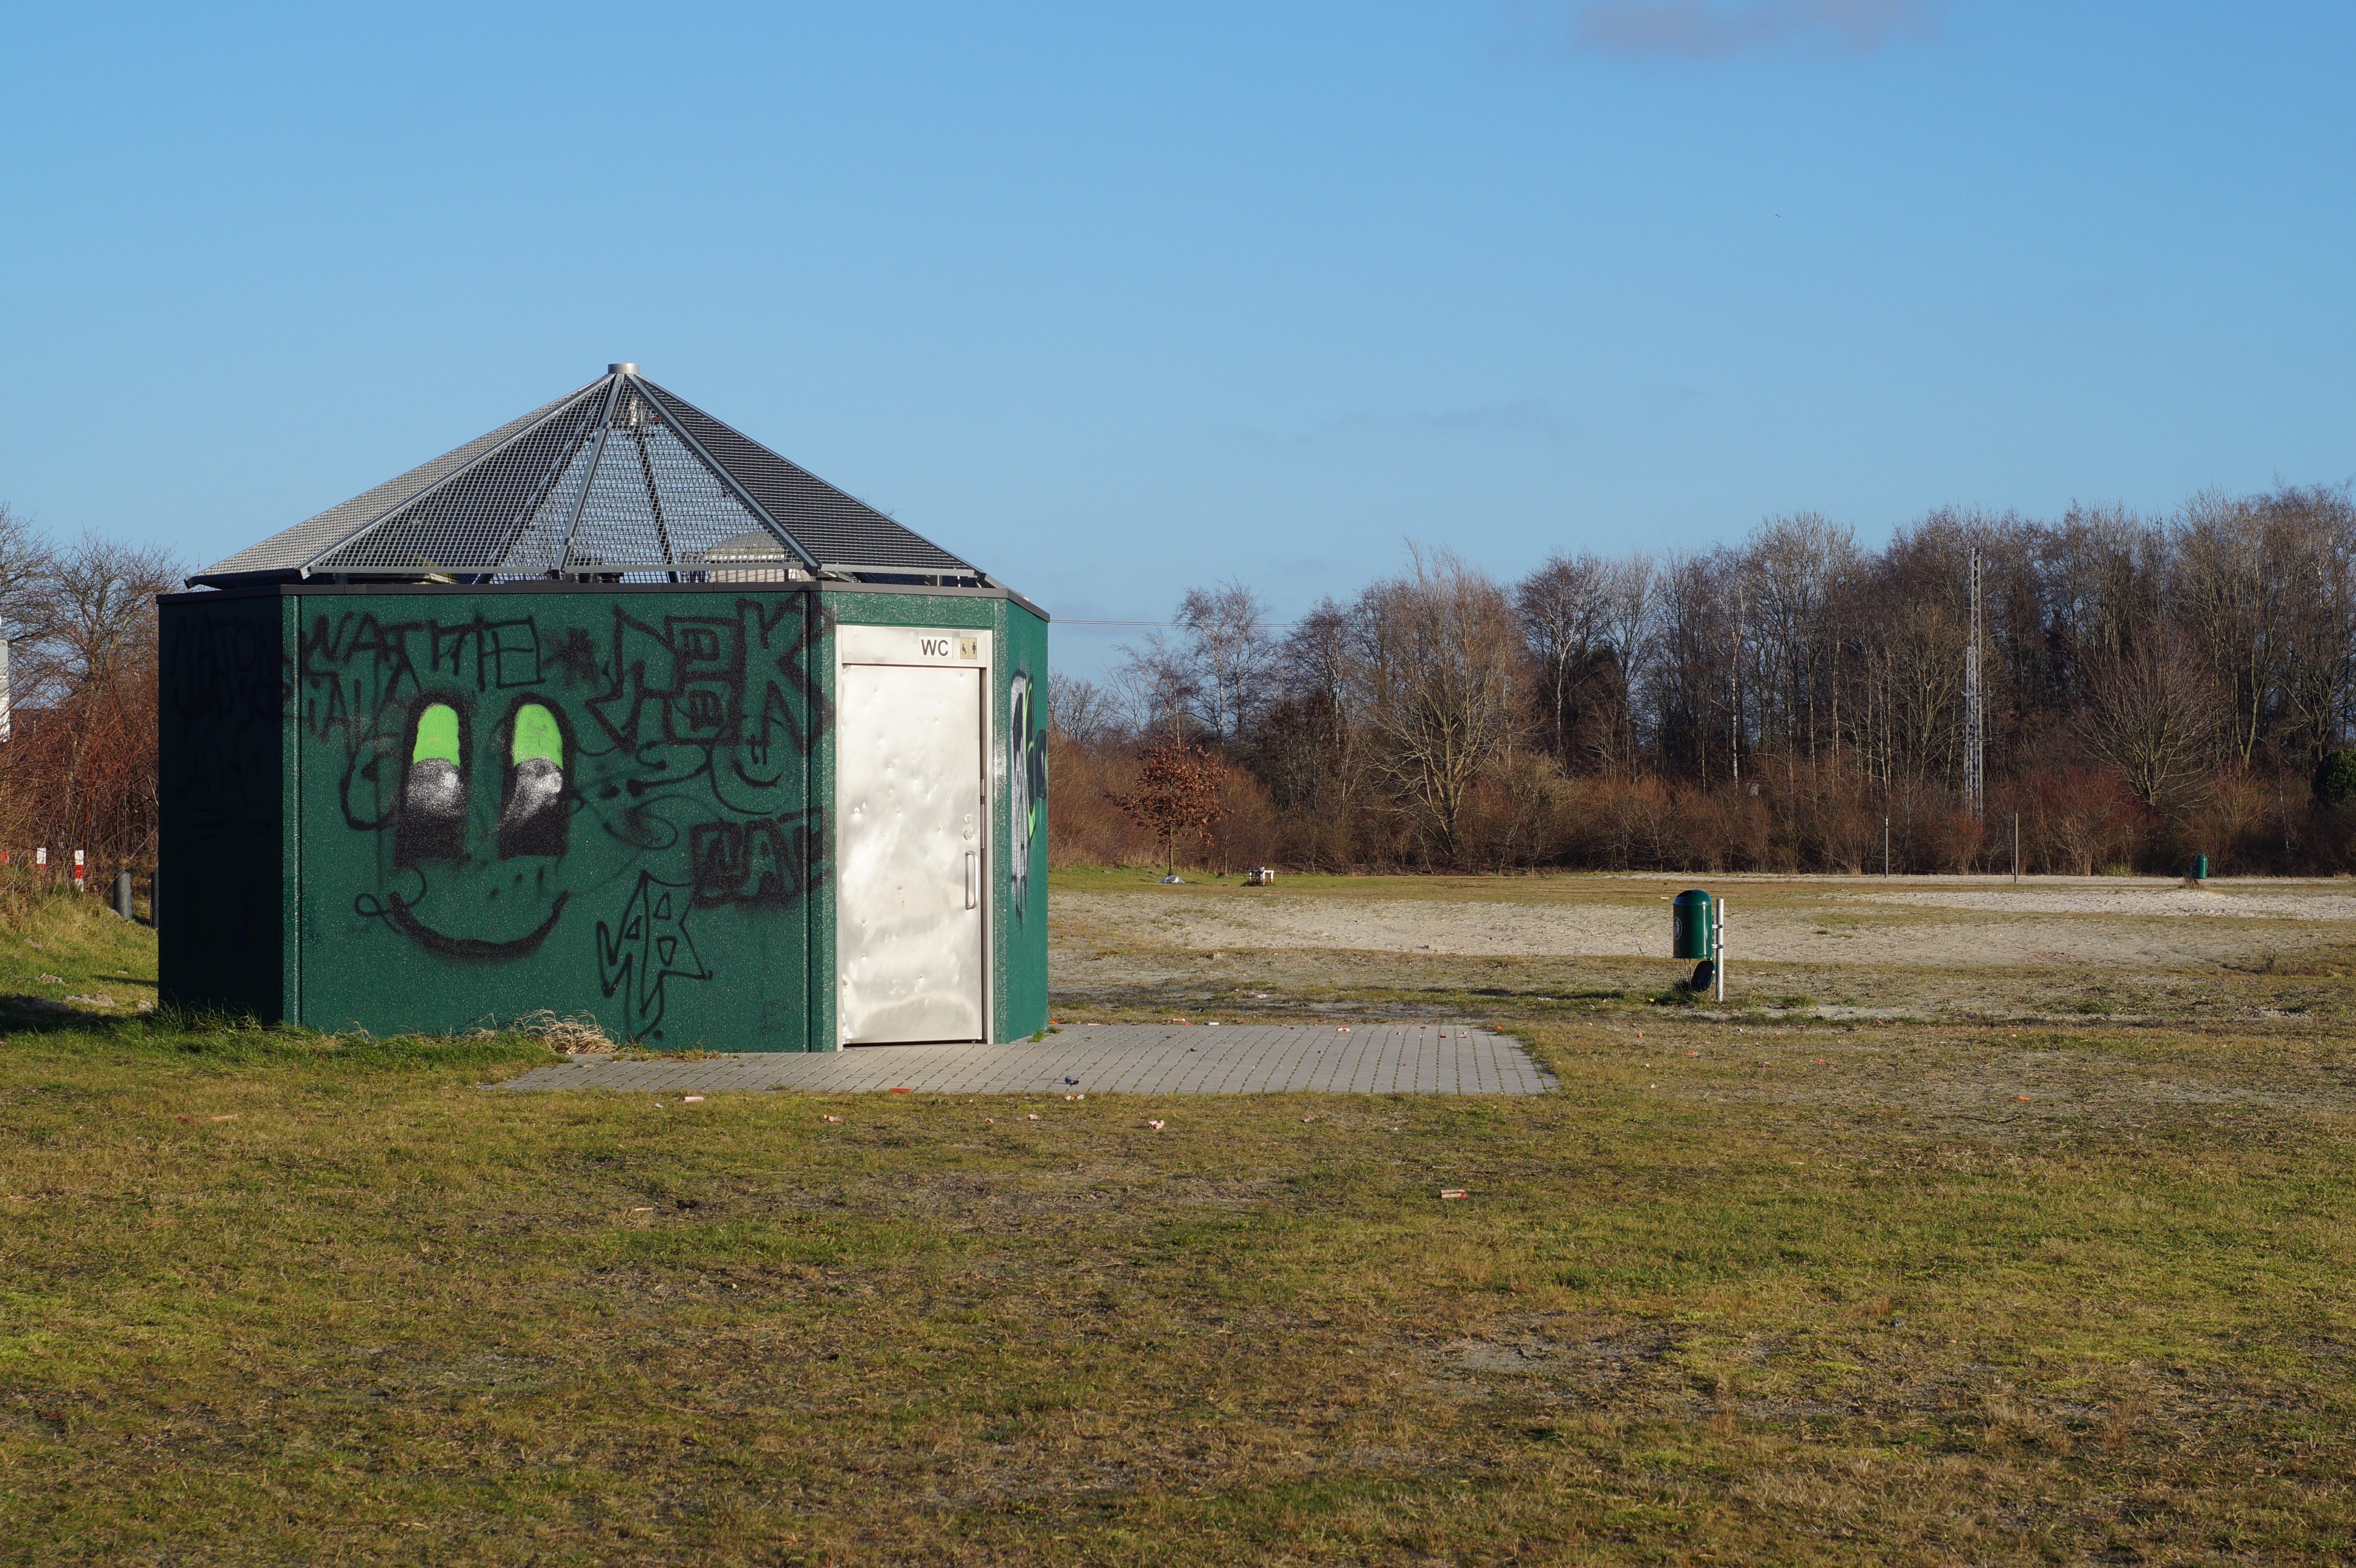
farm, shack, green, trees, rural area, badesee, toilettenhaus